Naiyya

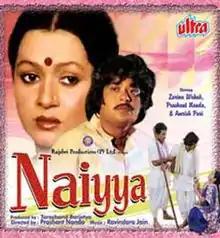

Naiyya is 1979 Hindi language drama movie directed by Prashanta Nanda and starring Prashanta Nanda himself and Zarina Wahab.